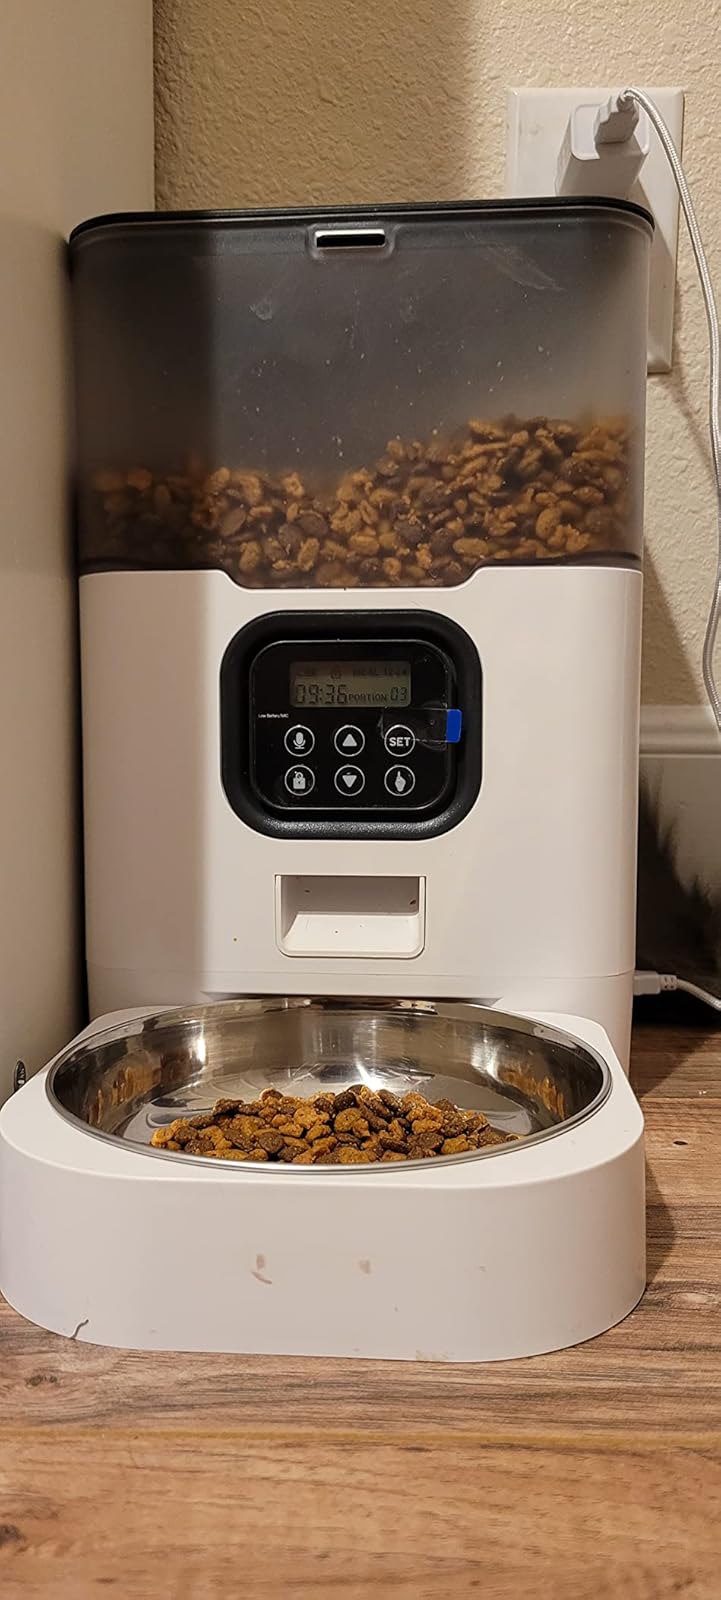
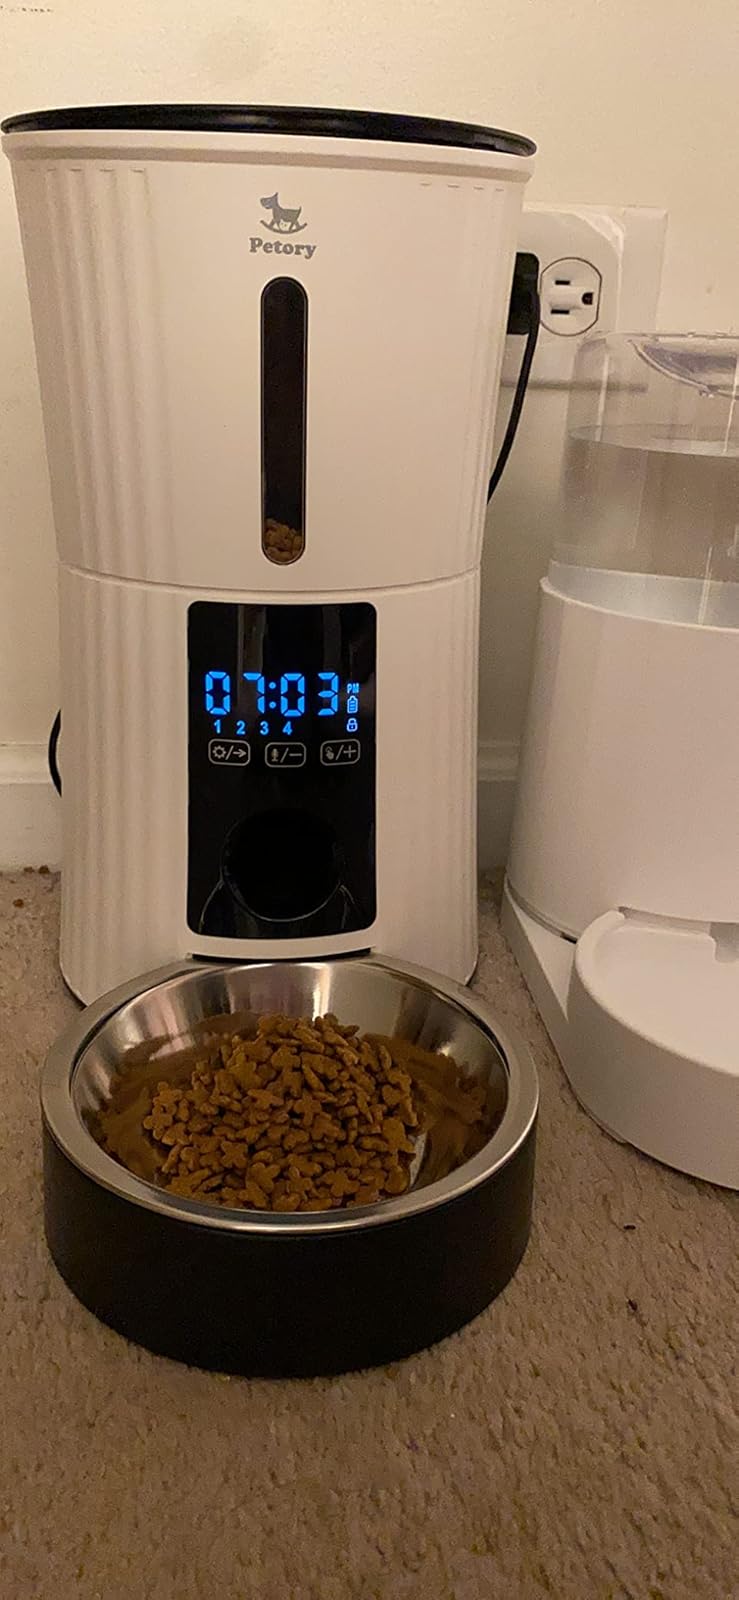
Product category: items_feeder
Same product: no